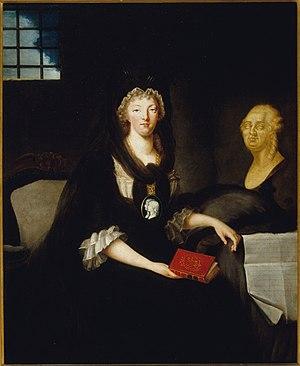
Marie-Antoinette en grand deuil au TempleItaliano: Maria Antonietta con l'abito da lutto nella prigione del Tempio. Questo ritratto fu ispirato dal pastello eseguito da Kucharski. Attualmente si è a conoscenza di una copia che differisce da questa solamente per una modifica apportata nel medaglione indossato dalla regina.